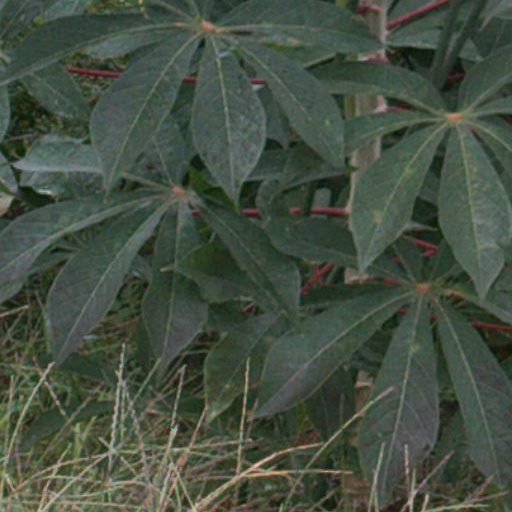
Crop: cassava